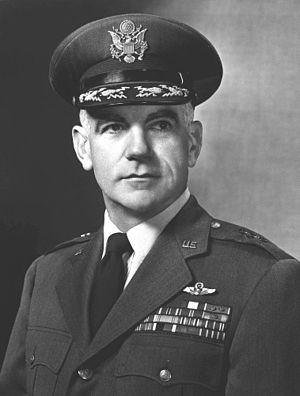
William Dole Eckert est un lieutenant général de l'United States Air Force et l'ancien commissaire des Ligues majeures de baseball.